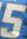
Number: 5